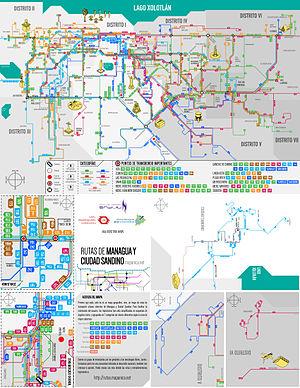
Managua ou Leal Villa de Santiago de Managua est une commune du Nicaragua, ainsi que le chef-lieu du département de Managua. Elle aussi la capitale du pays, le siège du gouvernement et des pouvoirs de l'État.